Casey Neill

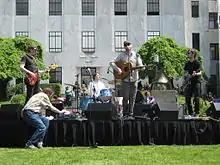
Casey Neill and the Norway Rats playing at a union rally in Salem, Oregon

Casey Neill is an American musician. He leads Portland, Oregon-based band Casey Neill & the Norway Rats, singing with a raspy vocal quality and playing electric and acoustic guitars. Neill's style, folk-punk, mixes influences from punk, Celtic and folk music, and has been compared to R.E.M. and the Pogues.